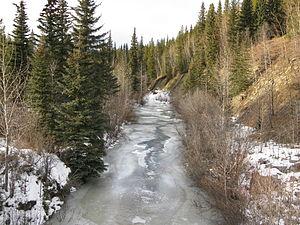
La rivière Embarras est un cours d'eau qui coule dans la province de l'Alberta.